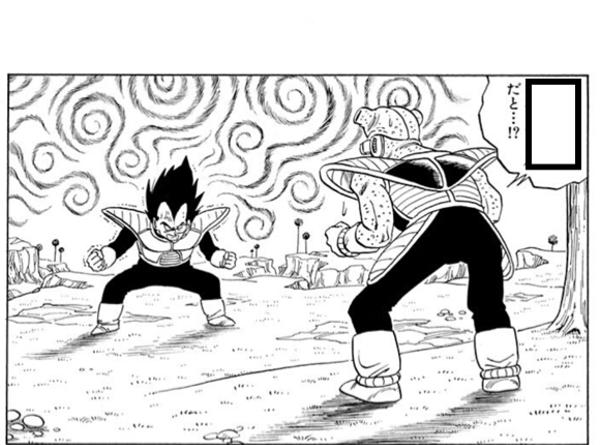
回答: ファブリーズが効かない